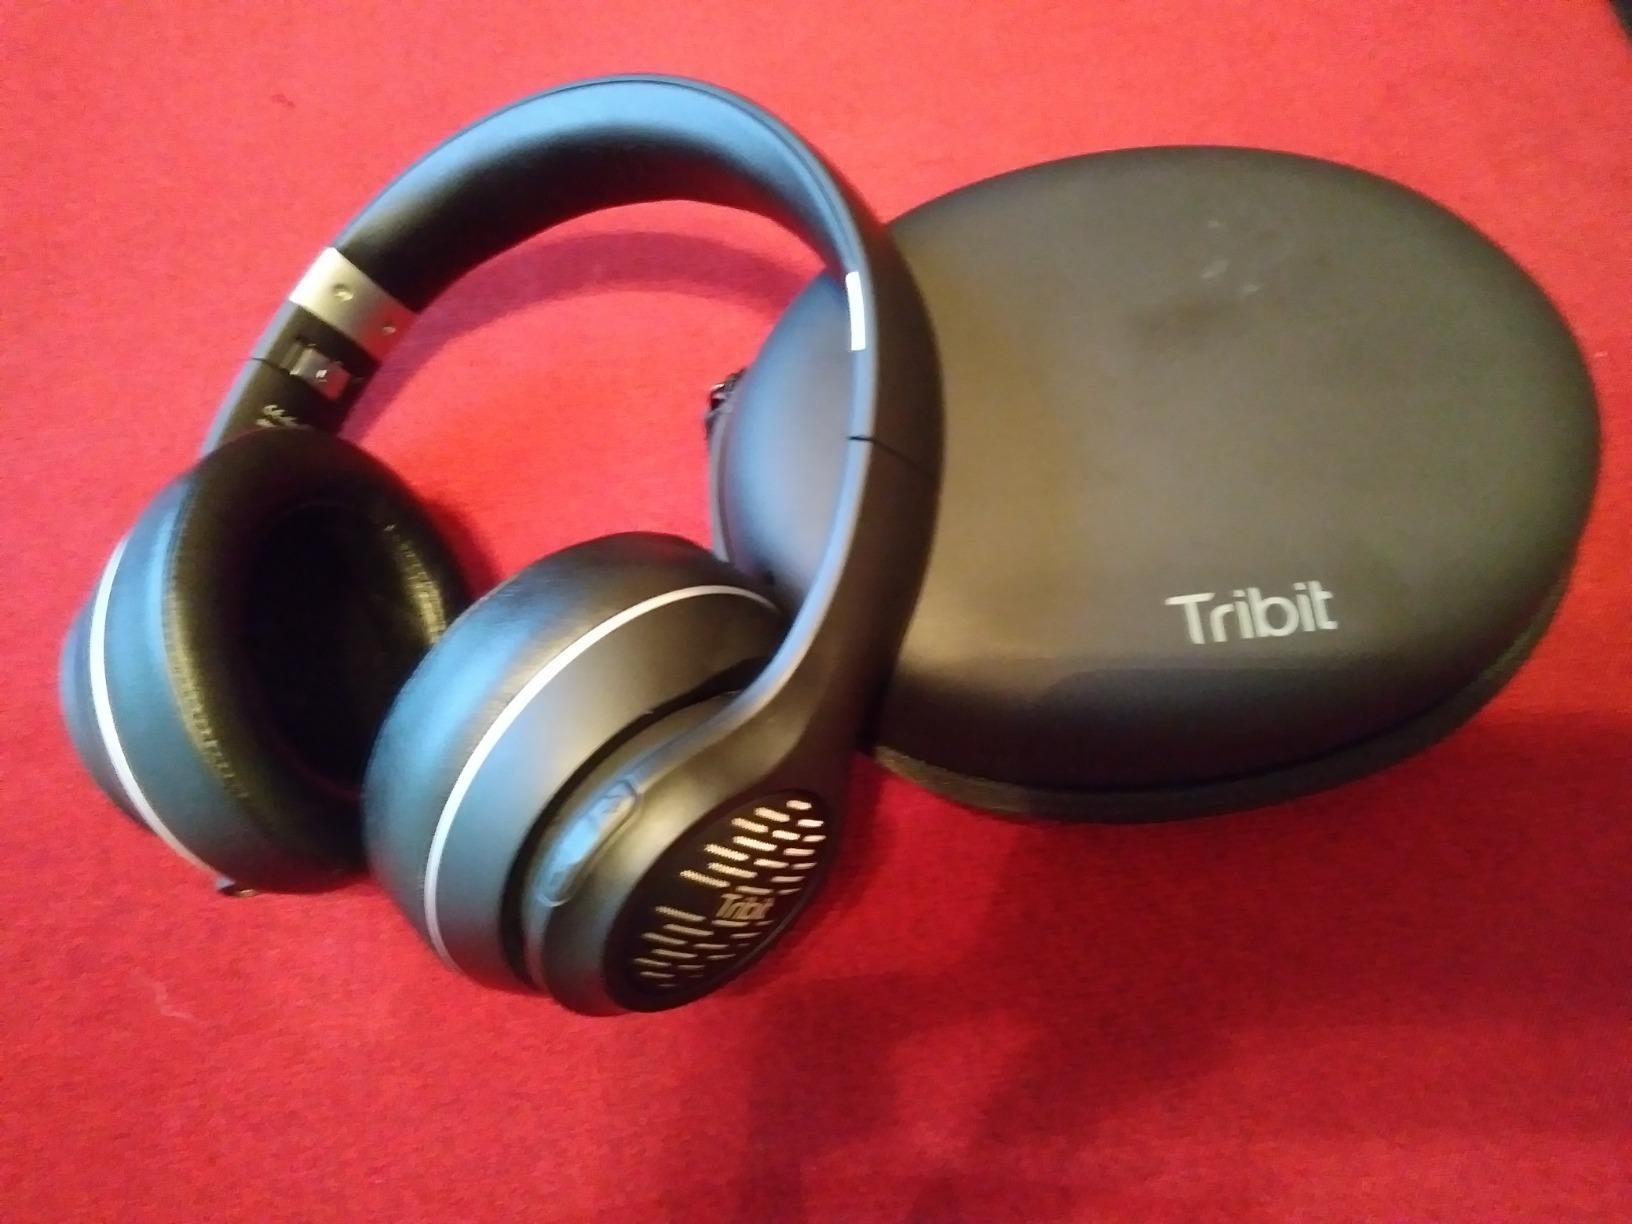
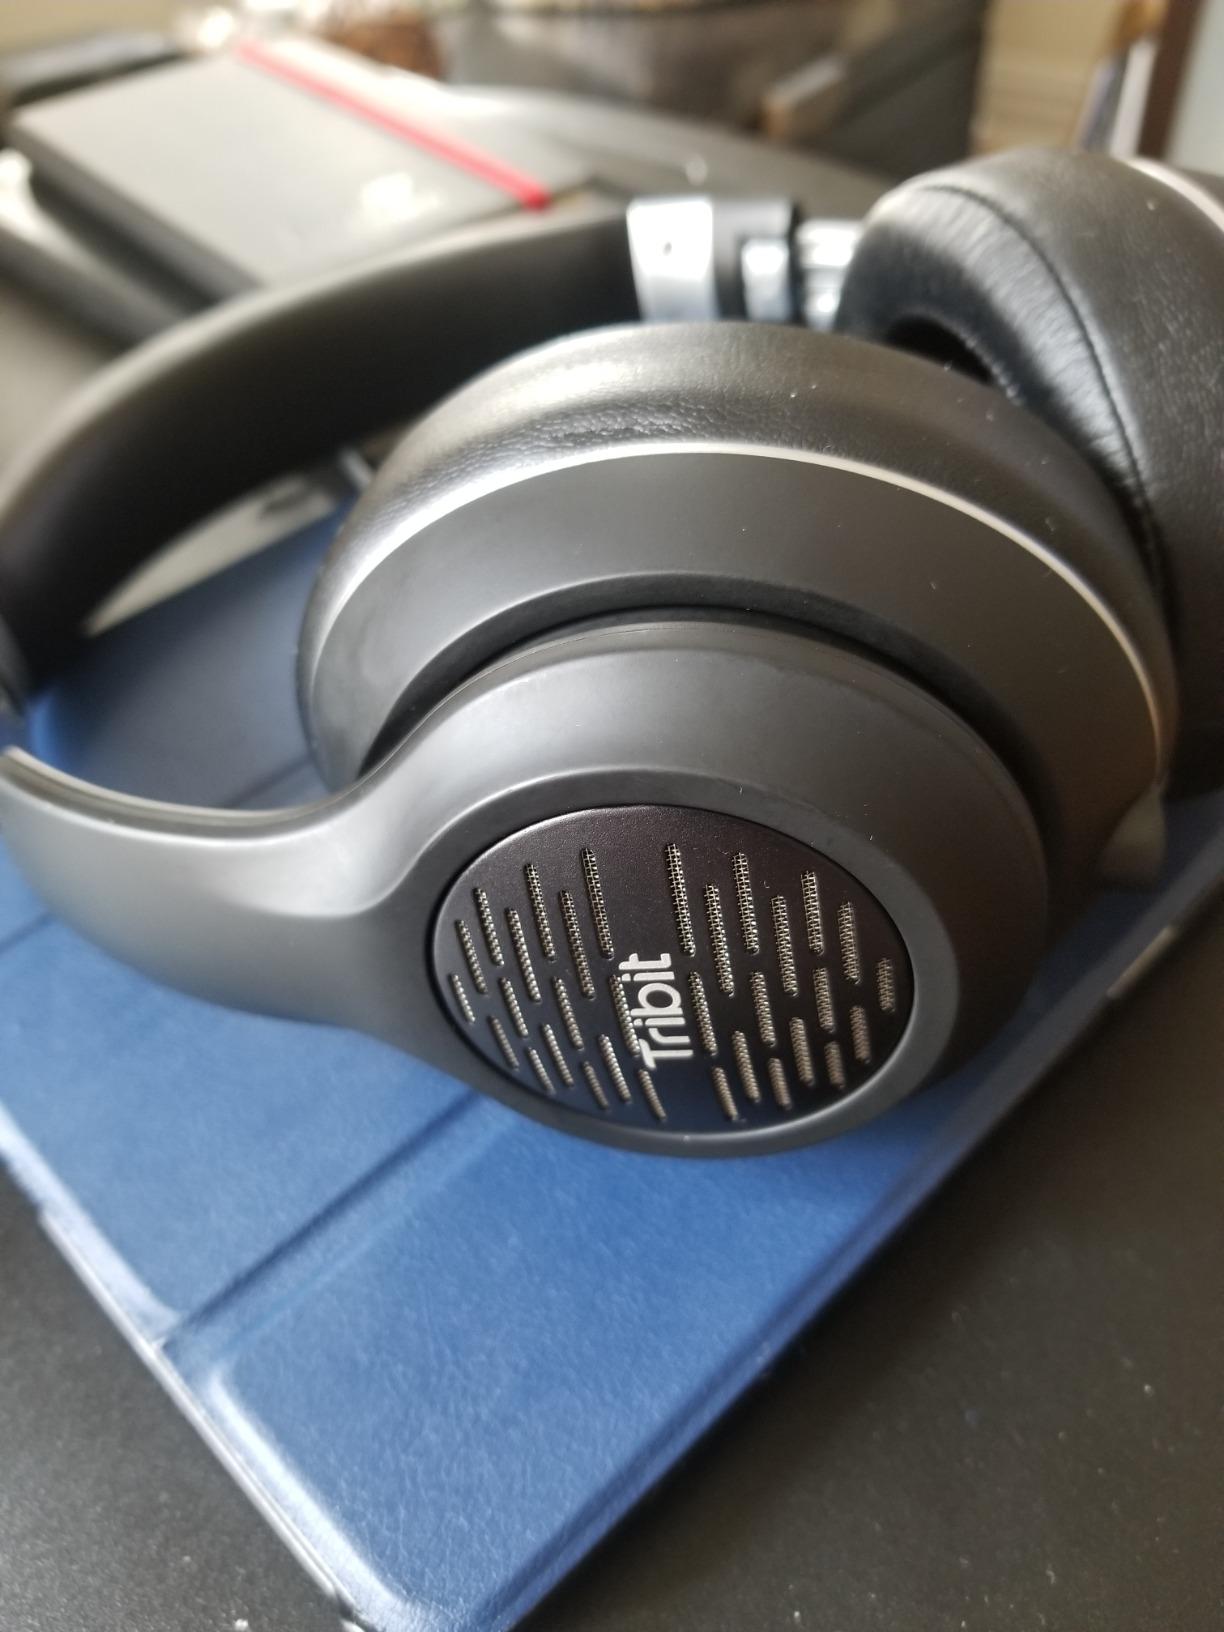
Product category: headphones
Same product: yes